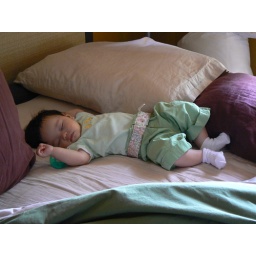
i'm a big girl, in big girl clothes, sleeping in a big girl bed. never mind that pacifer